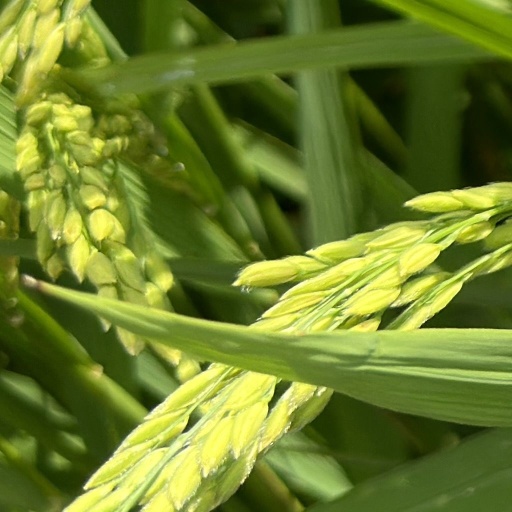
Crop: rice